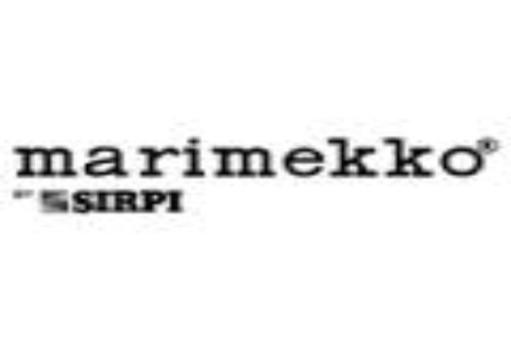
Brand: marimekko
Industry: Necessities